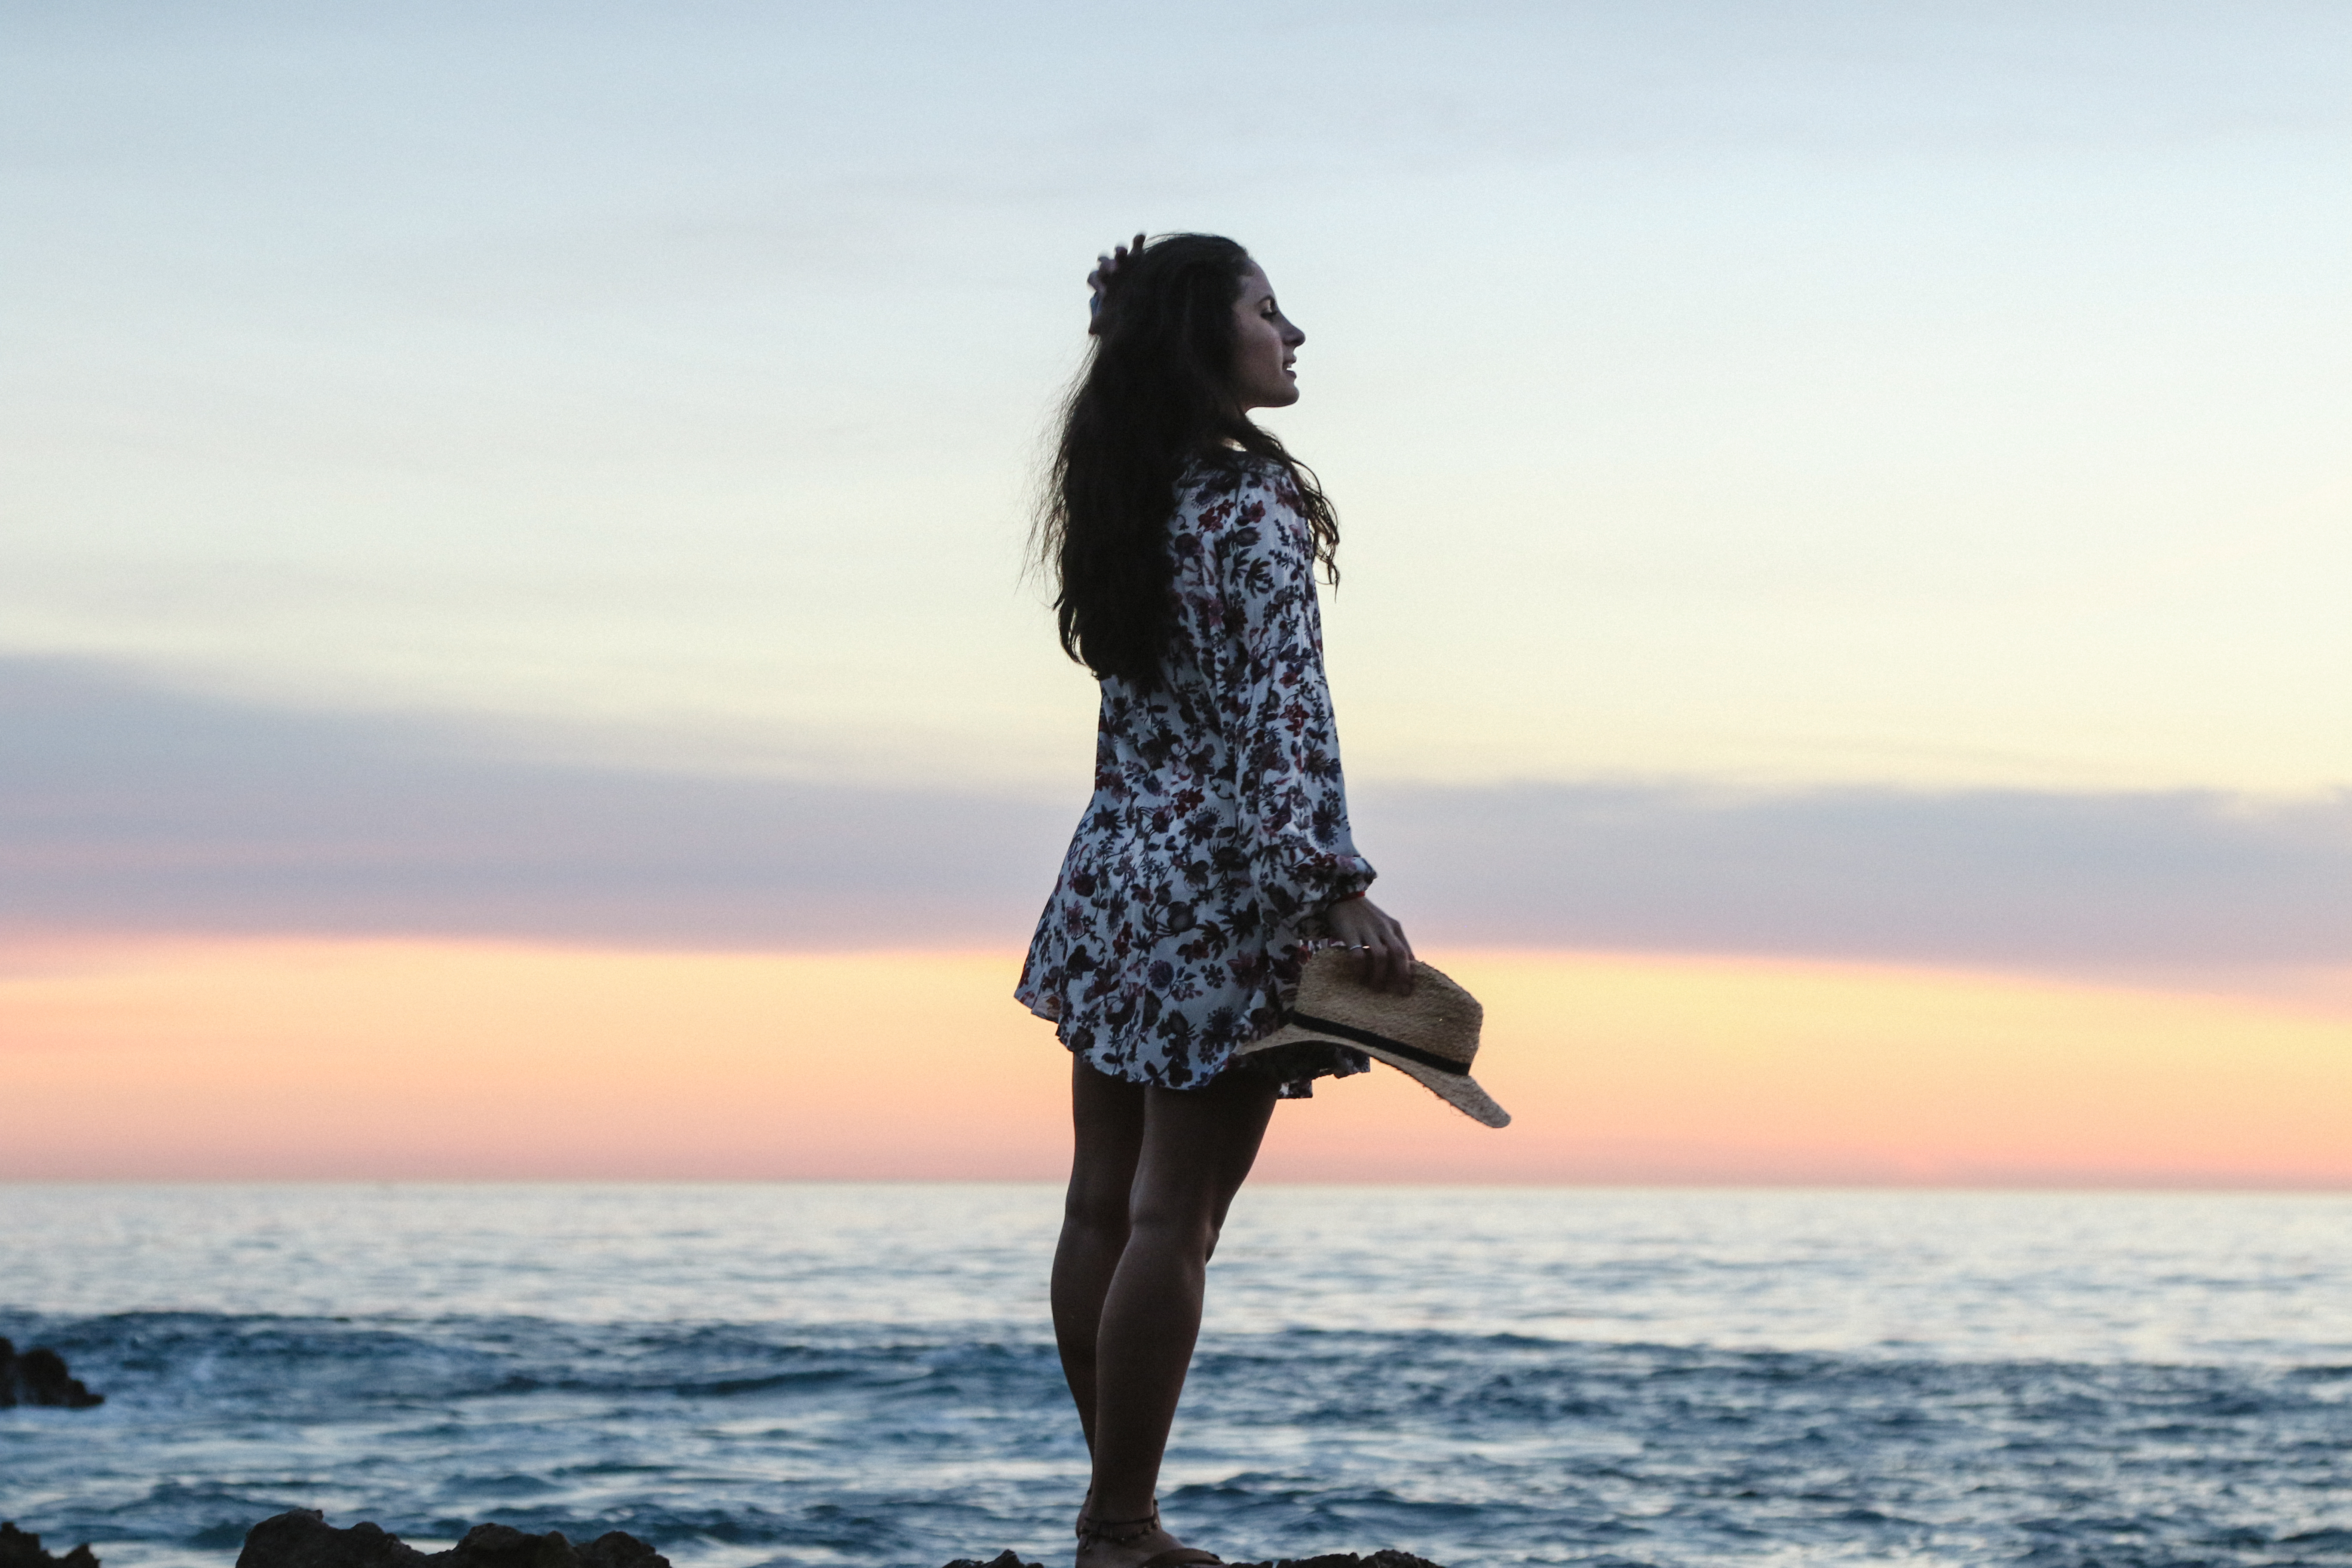
beach, sea, coast, sand, ocean, horizon, person, girl, woman, sunset, sunlight, shore, wave, model, romance, blue, lady, carry, feamle, dress, beauty, interaction, photo shoot, human positions